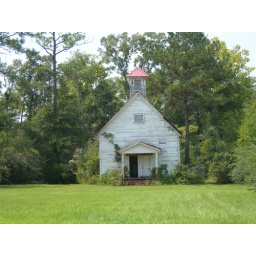
Decaying church in rural Lakewood, Florida. The sign above the door says &amp;quot;Lakewood Historical Museum&amp;quot;.